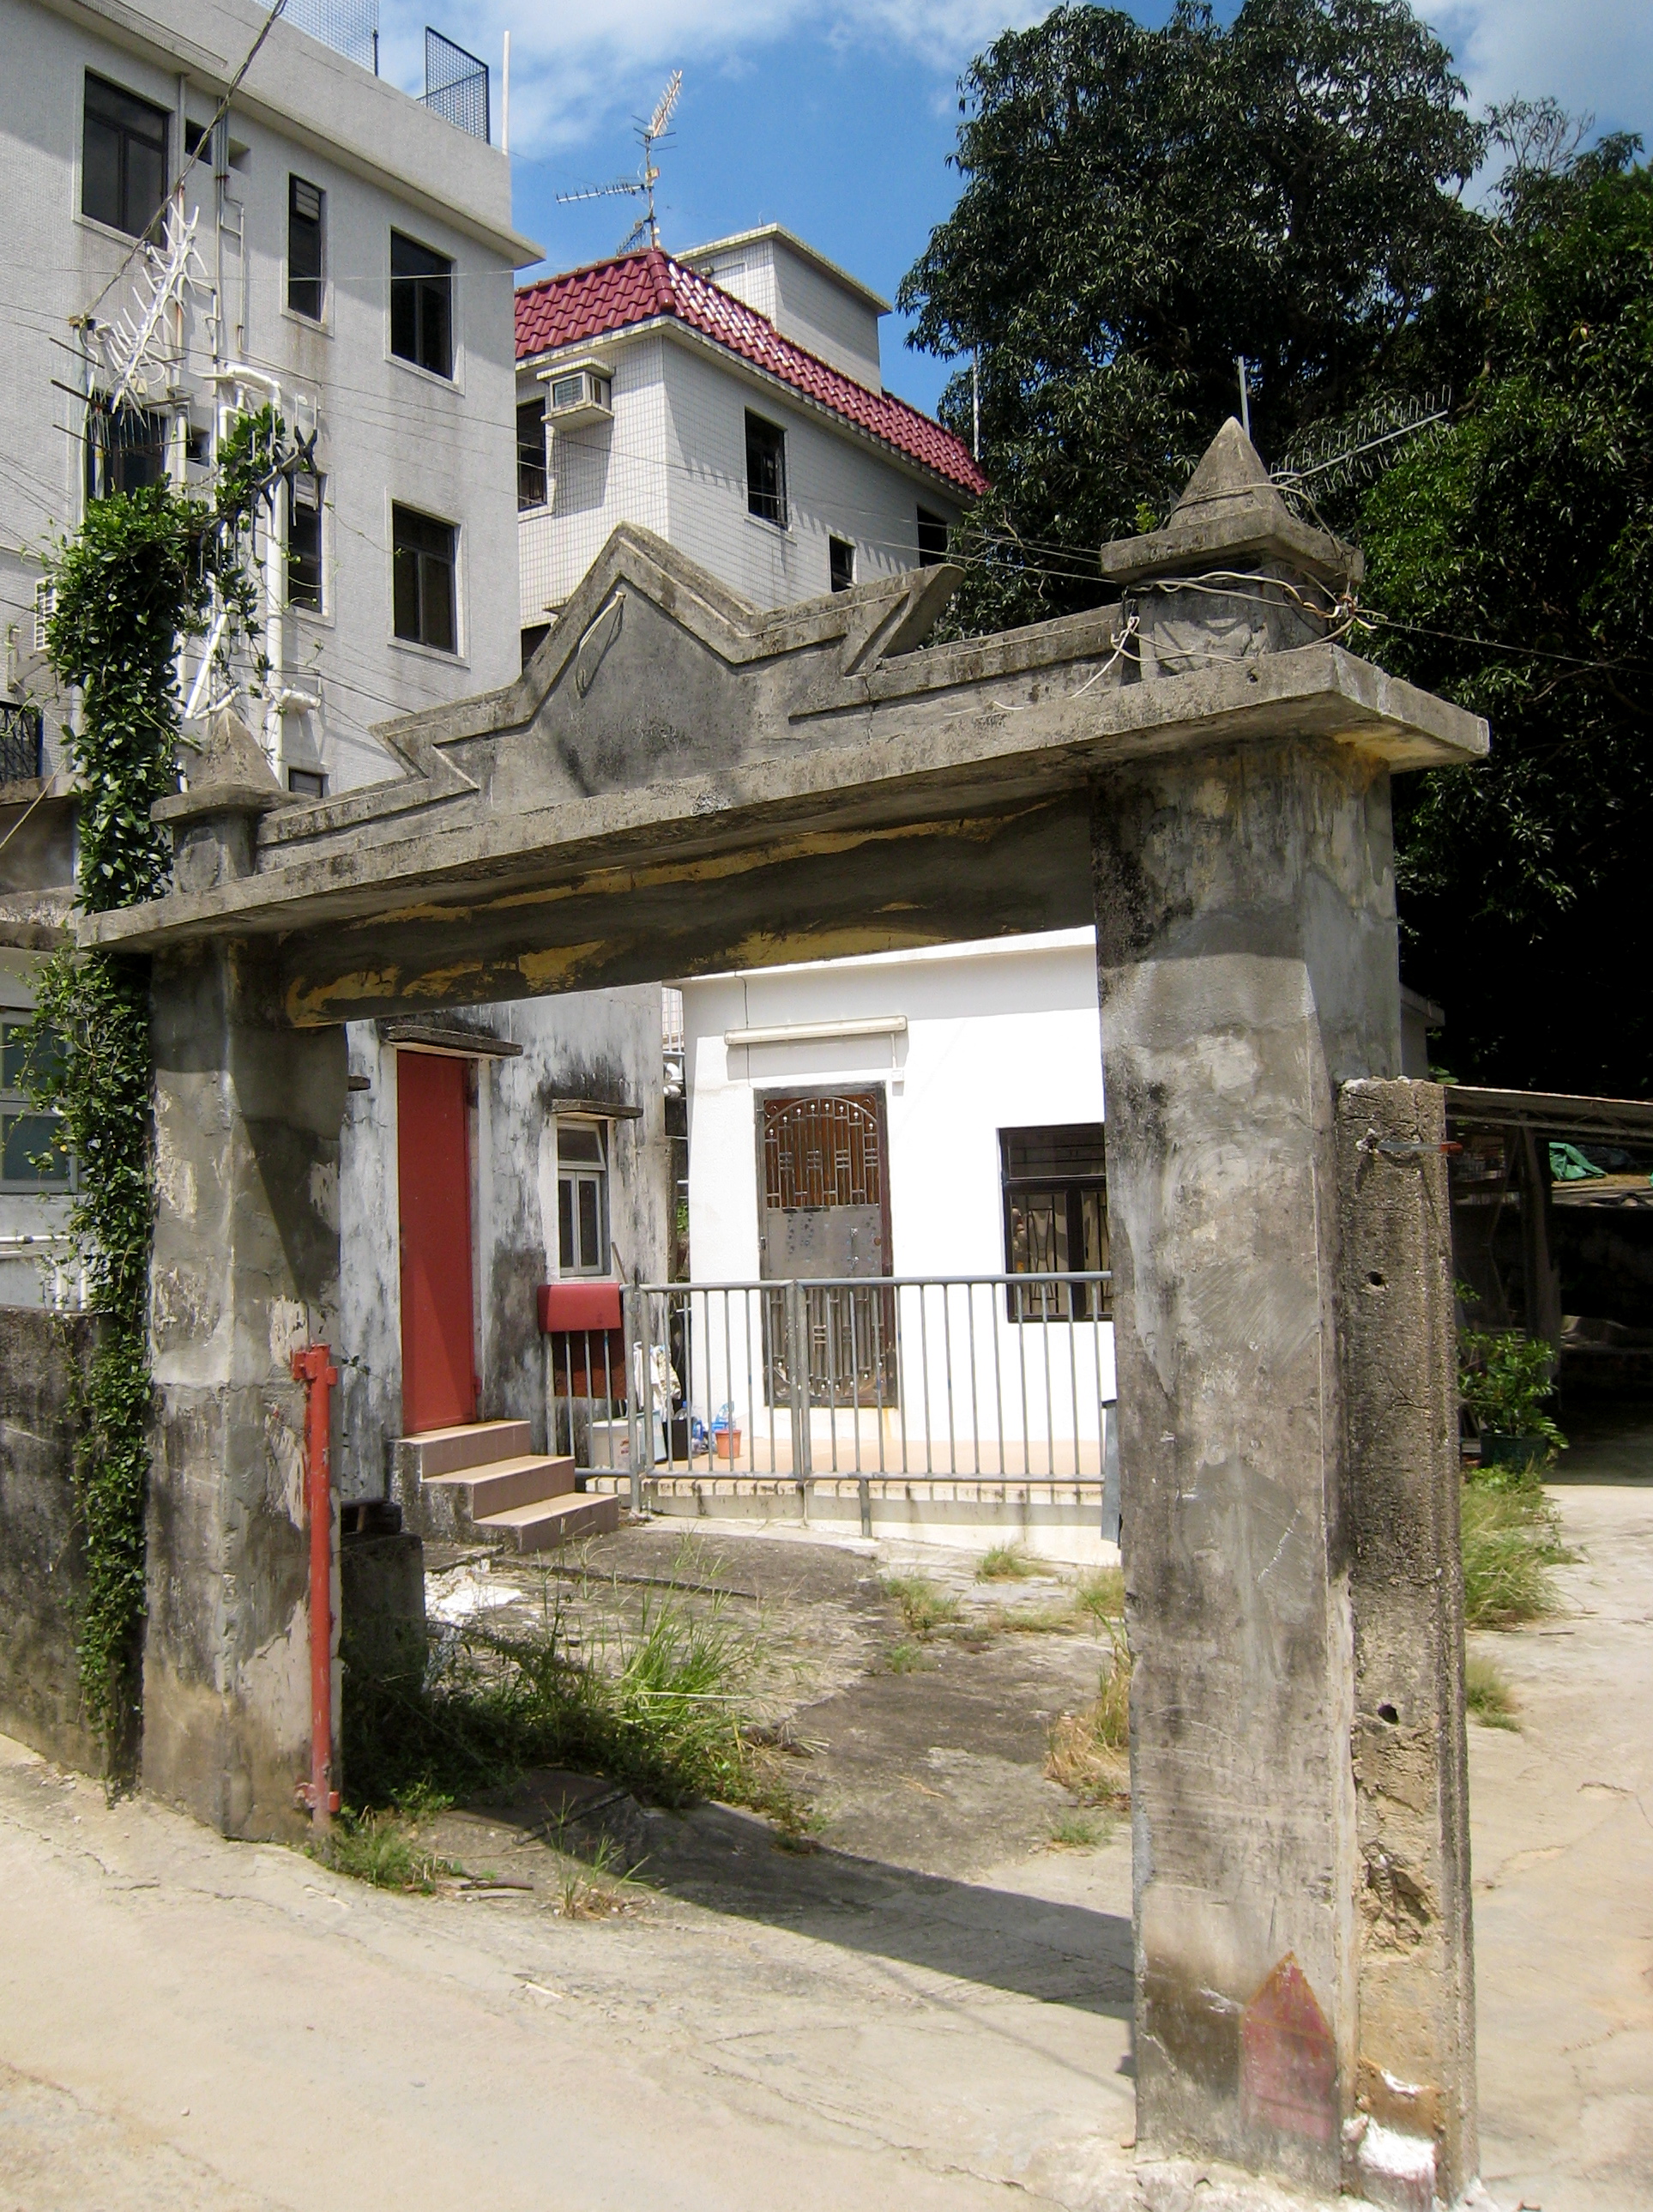
house, town, building, home, village, place of worship, temple, shrine, estate, hongkong, lamma, neighbourhood, ancient history